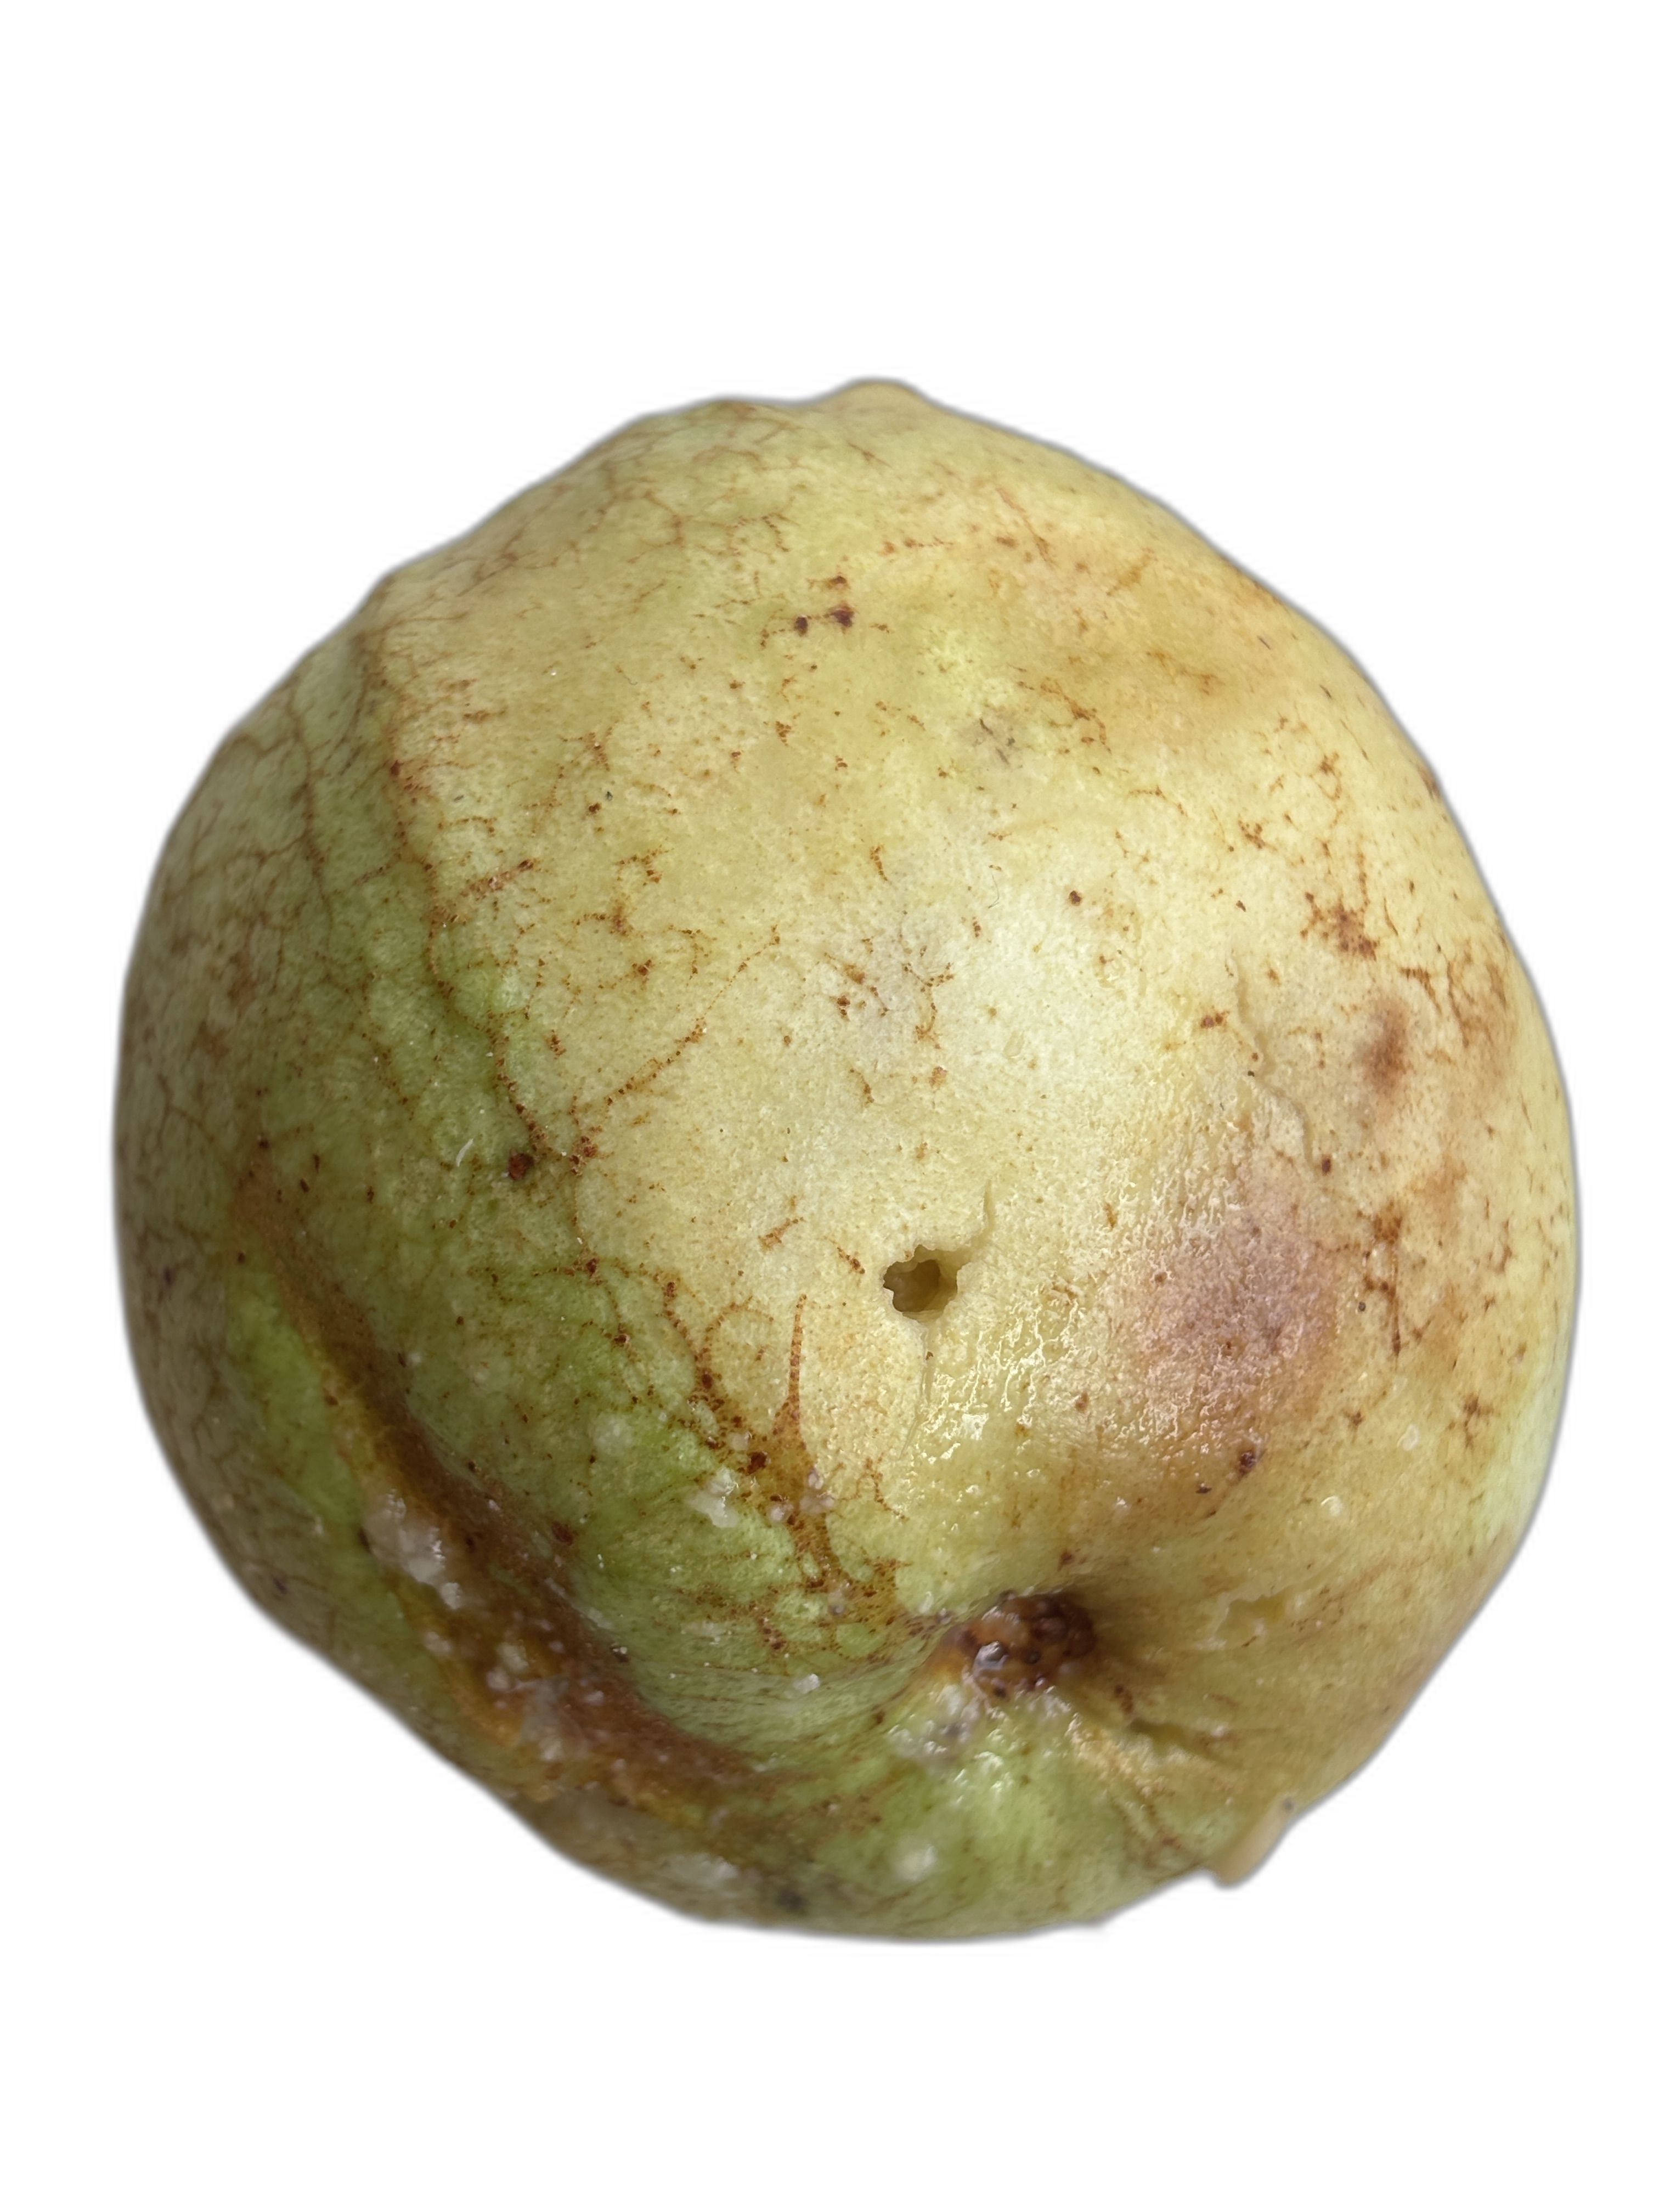
Plant part: fruit
Disease: Styler end root